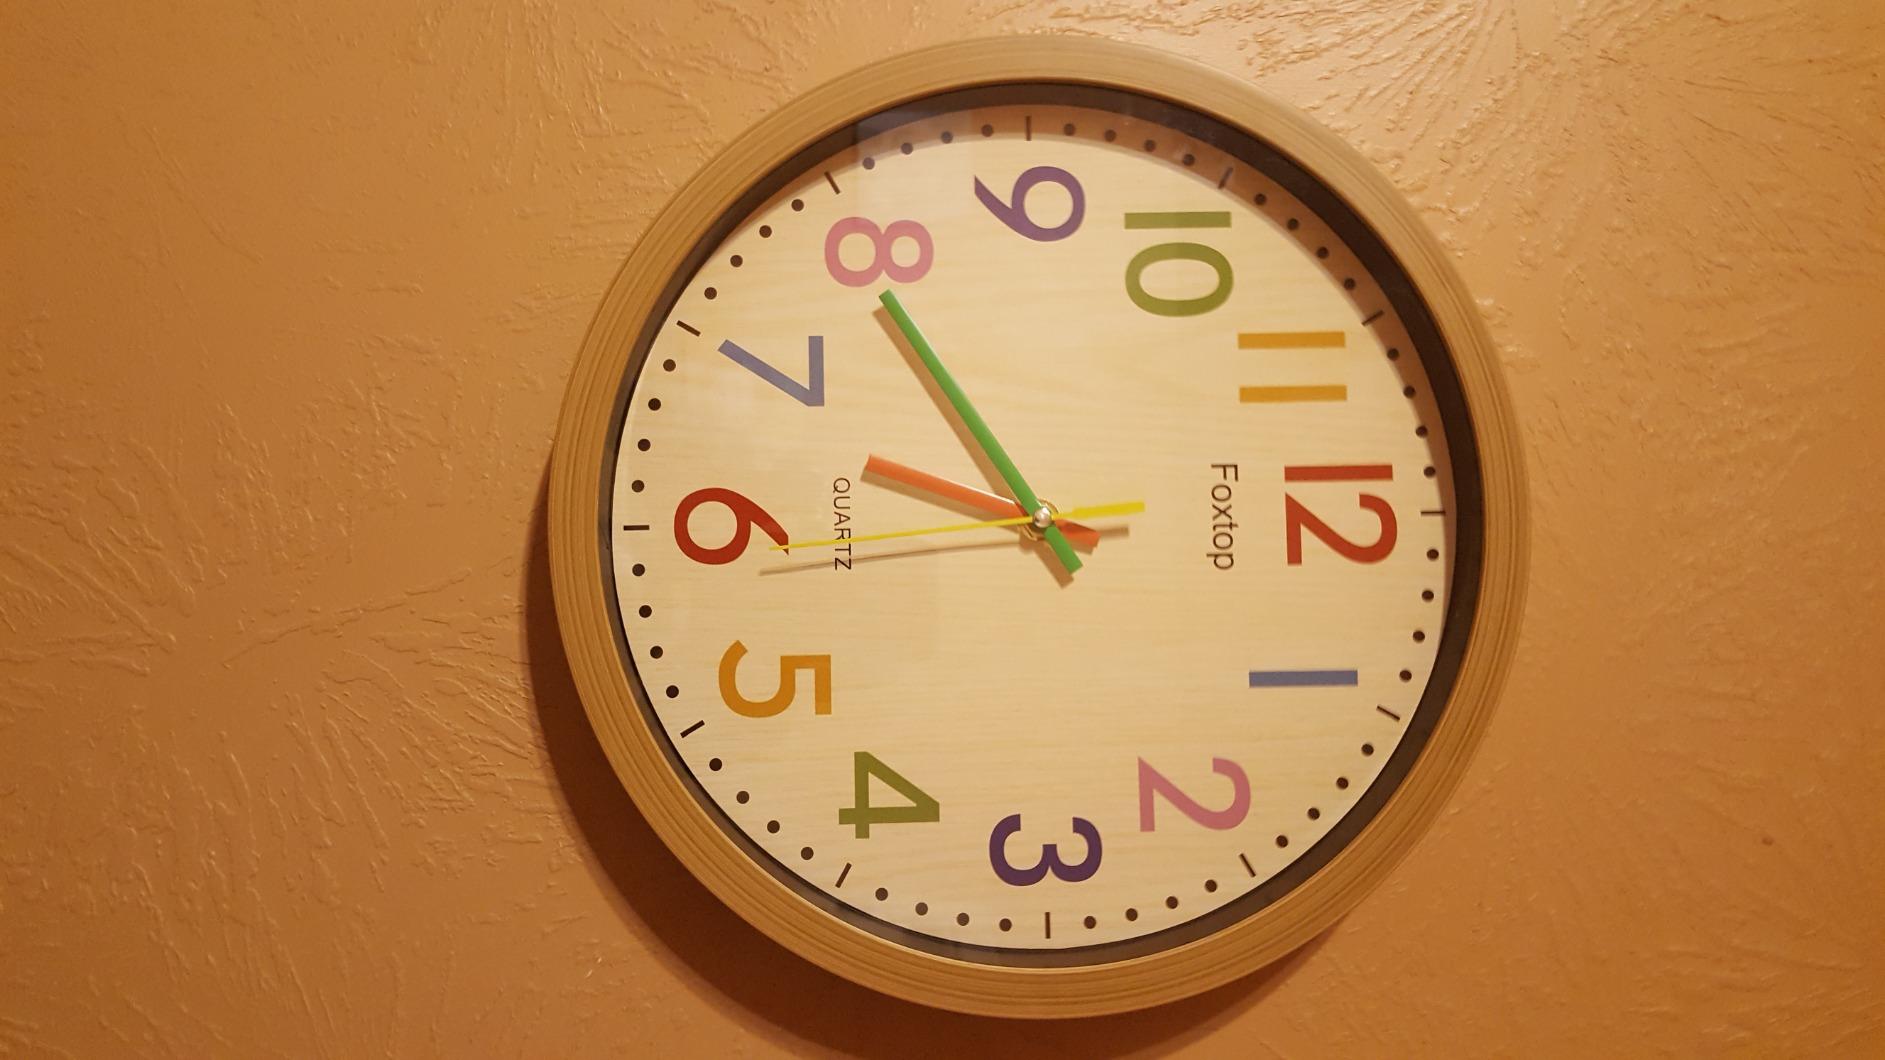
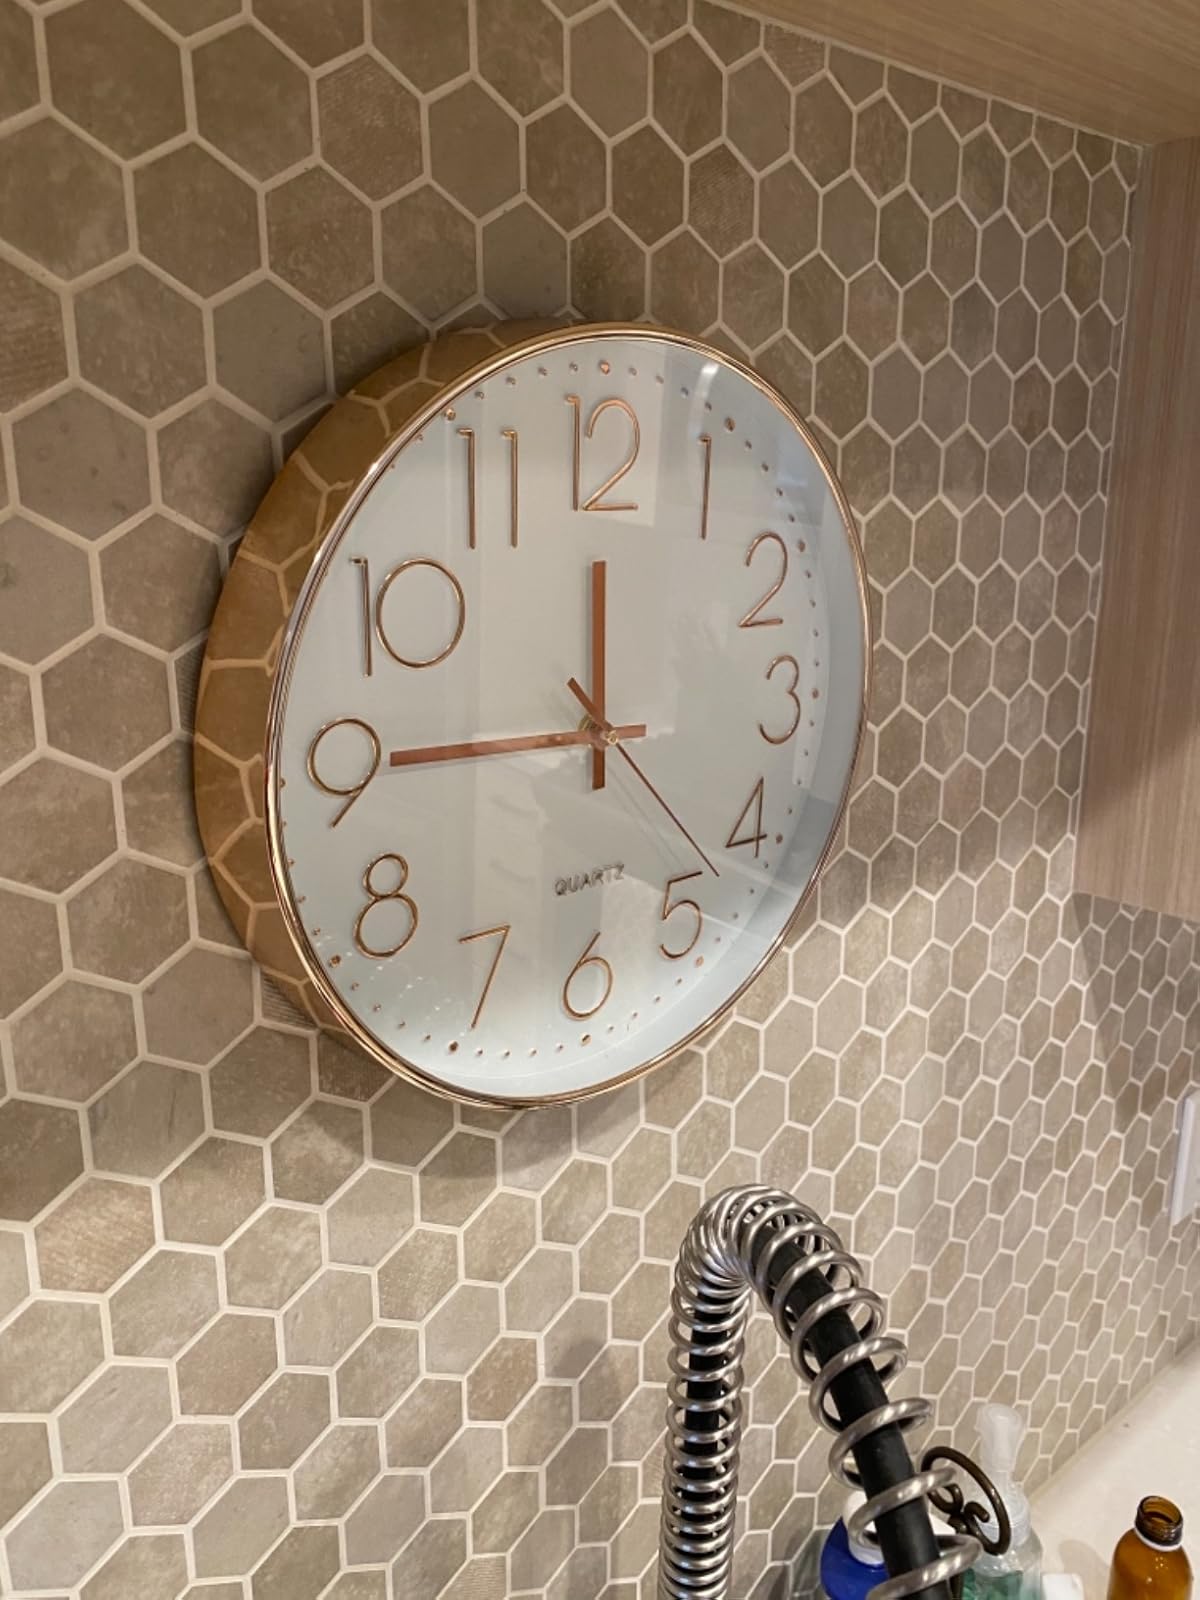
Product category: clock
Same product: no